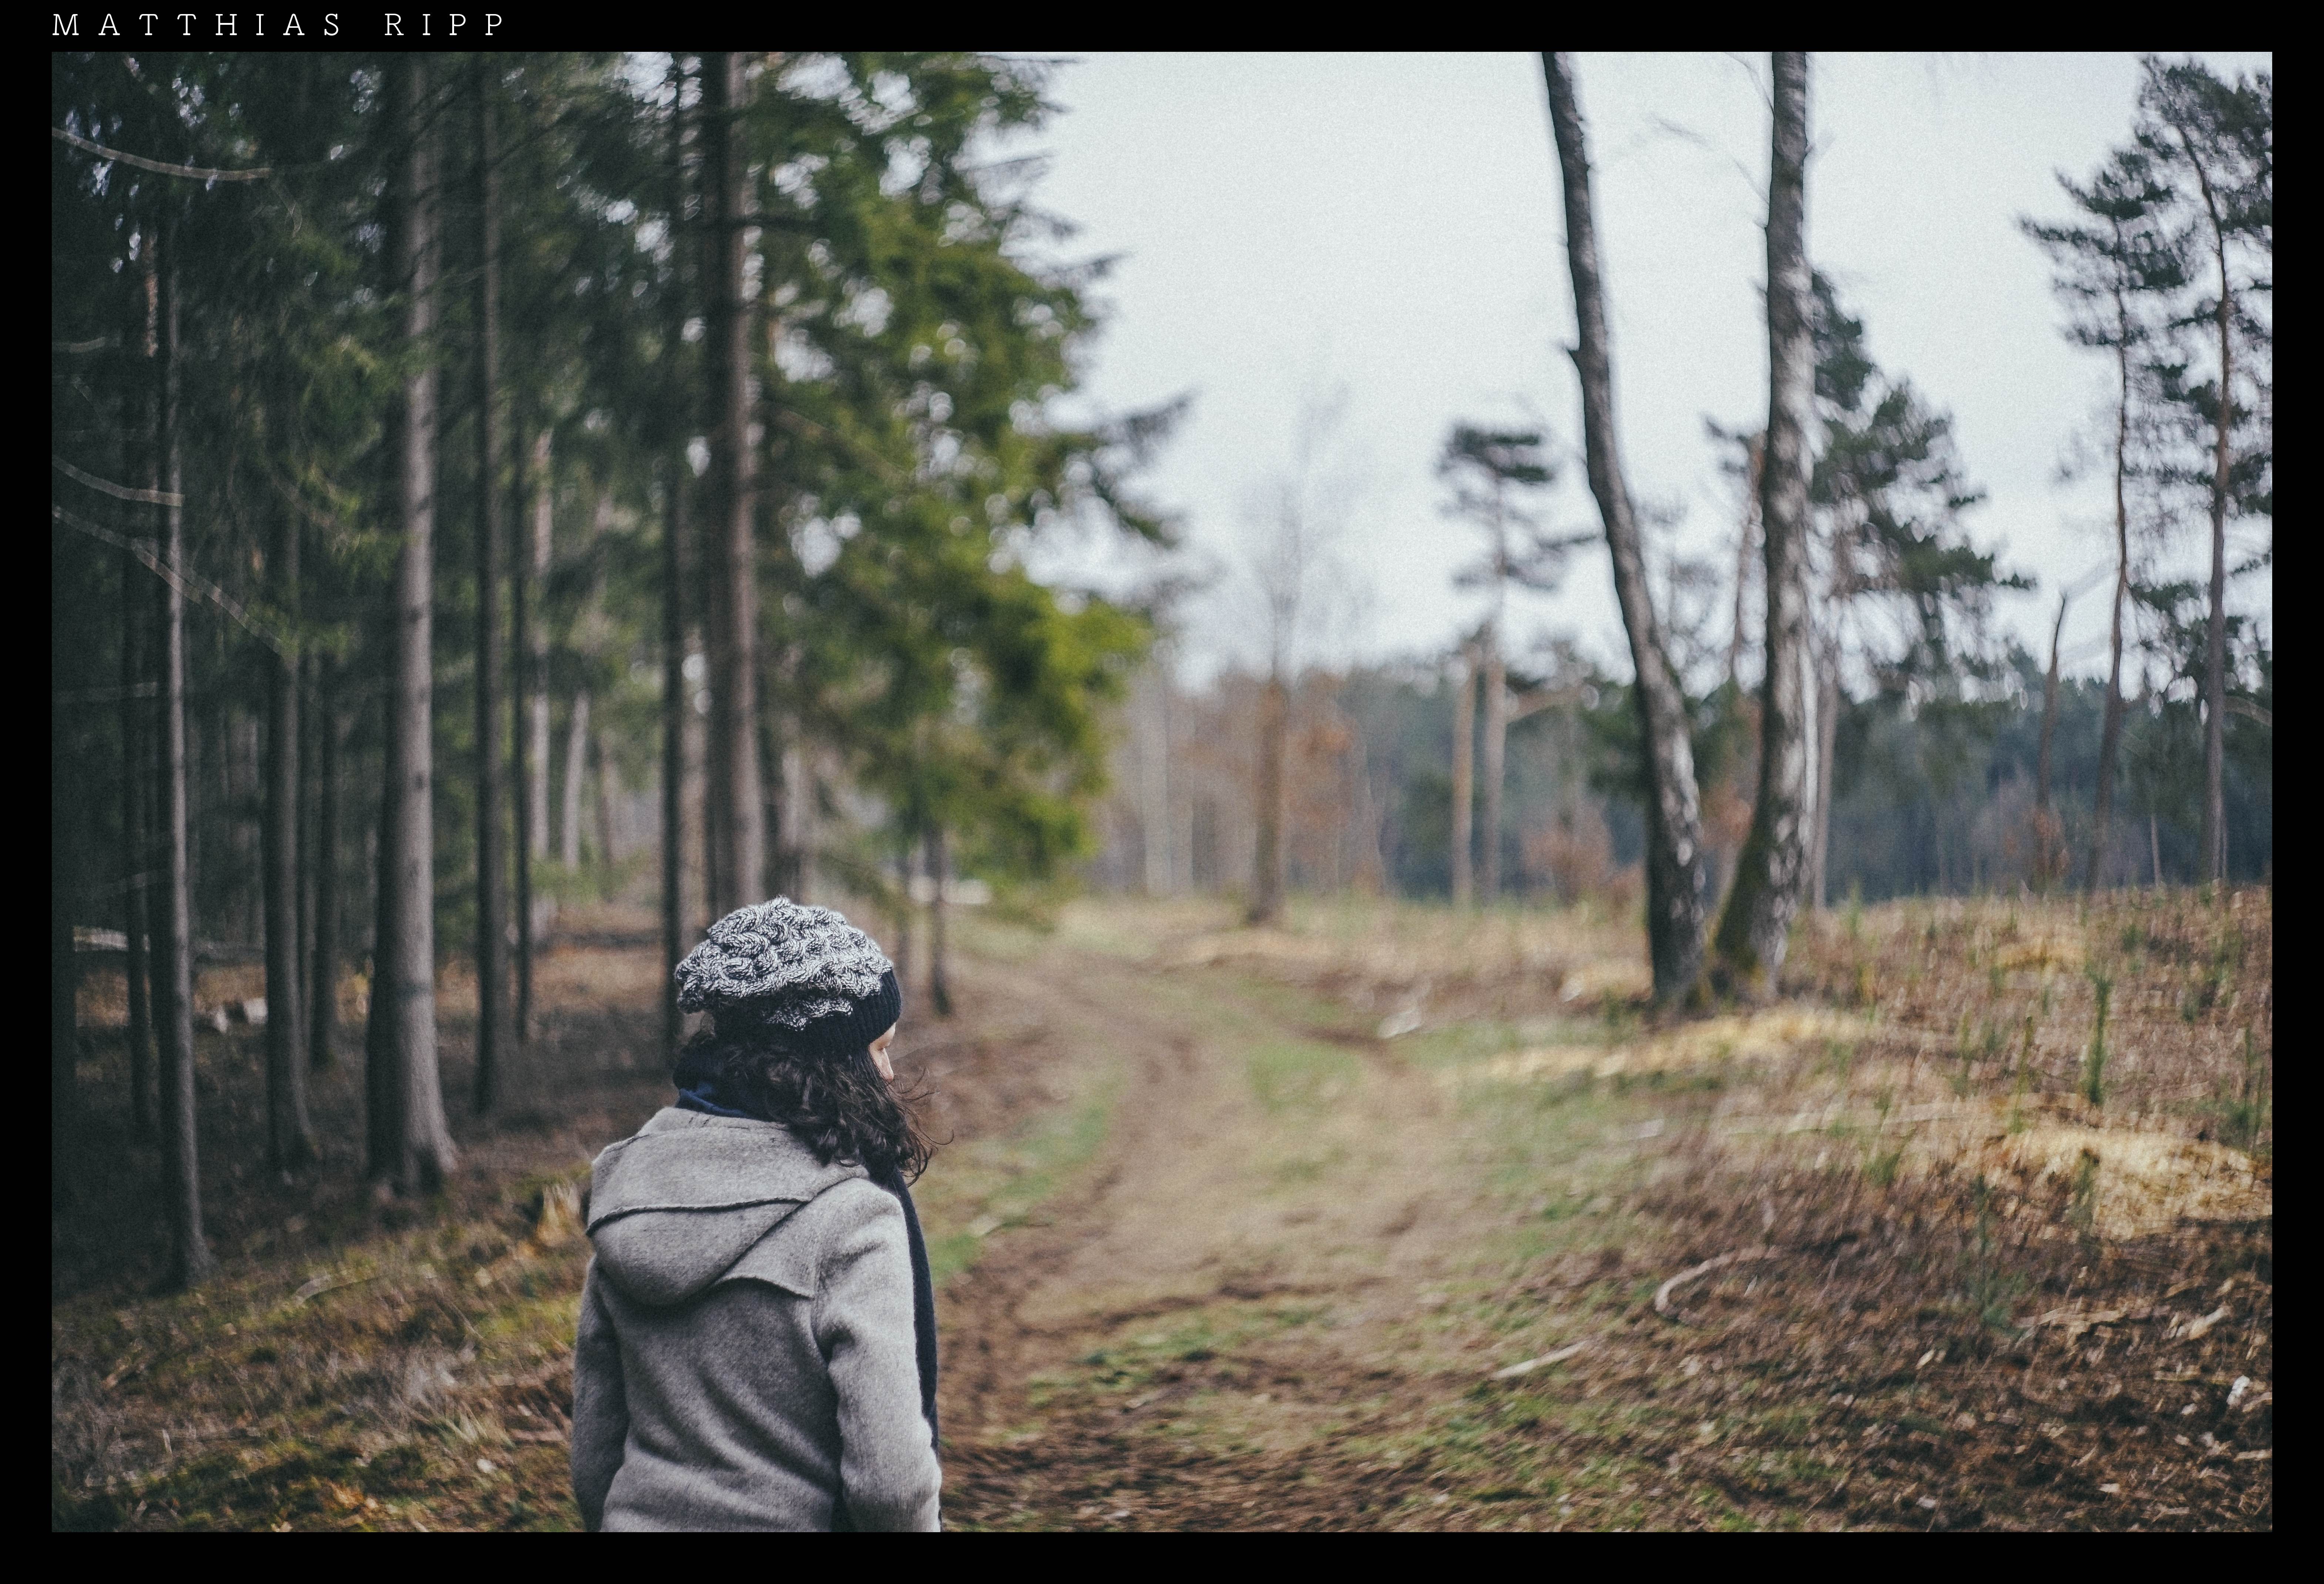
tree, nature, forest, walking, sky, girl, vintage, retro, glass, recreation, europe, green, relax, frame, blue, trees, outside, art, full, europa, germany, deutschland, kunst, sony, bayern, bavaria, upper, woodland, games, helios, oberpfalz, palatinate, vollformat, alpha7, spaziergang, screenshot, 44, legacy, sparetime